Neyland Stadium

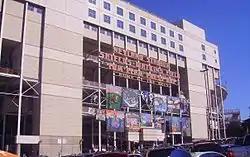
Neyland Stadium at homecoming, prior to PhaseIII renovations in 2010

Phase II of the master plan, completed in 2008 at a cost of $27.4 million, involved the renovation and widening of the west lower concourse, renovations to the Peyton Manning Locker Complex and the concourse connecting it with Shields–Watkins Field, and the construction of the Lauricella Center for Letter Winners and the Stokely Family Media Room. The Lauricella Center for Letter Winners, named for Vol All American running back Hank Lauricella, sits adjacent to the locker complex, and provides a gathering area for athletes, coaches, and their family members. The Stokely Family Media Room provides a setting for press conferences and coach and player interviews.